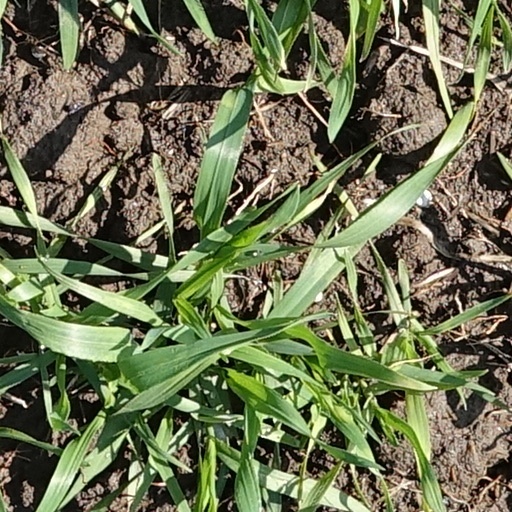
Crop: wheat